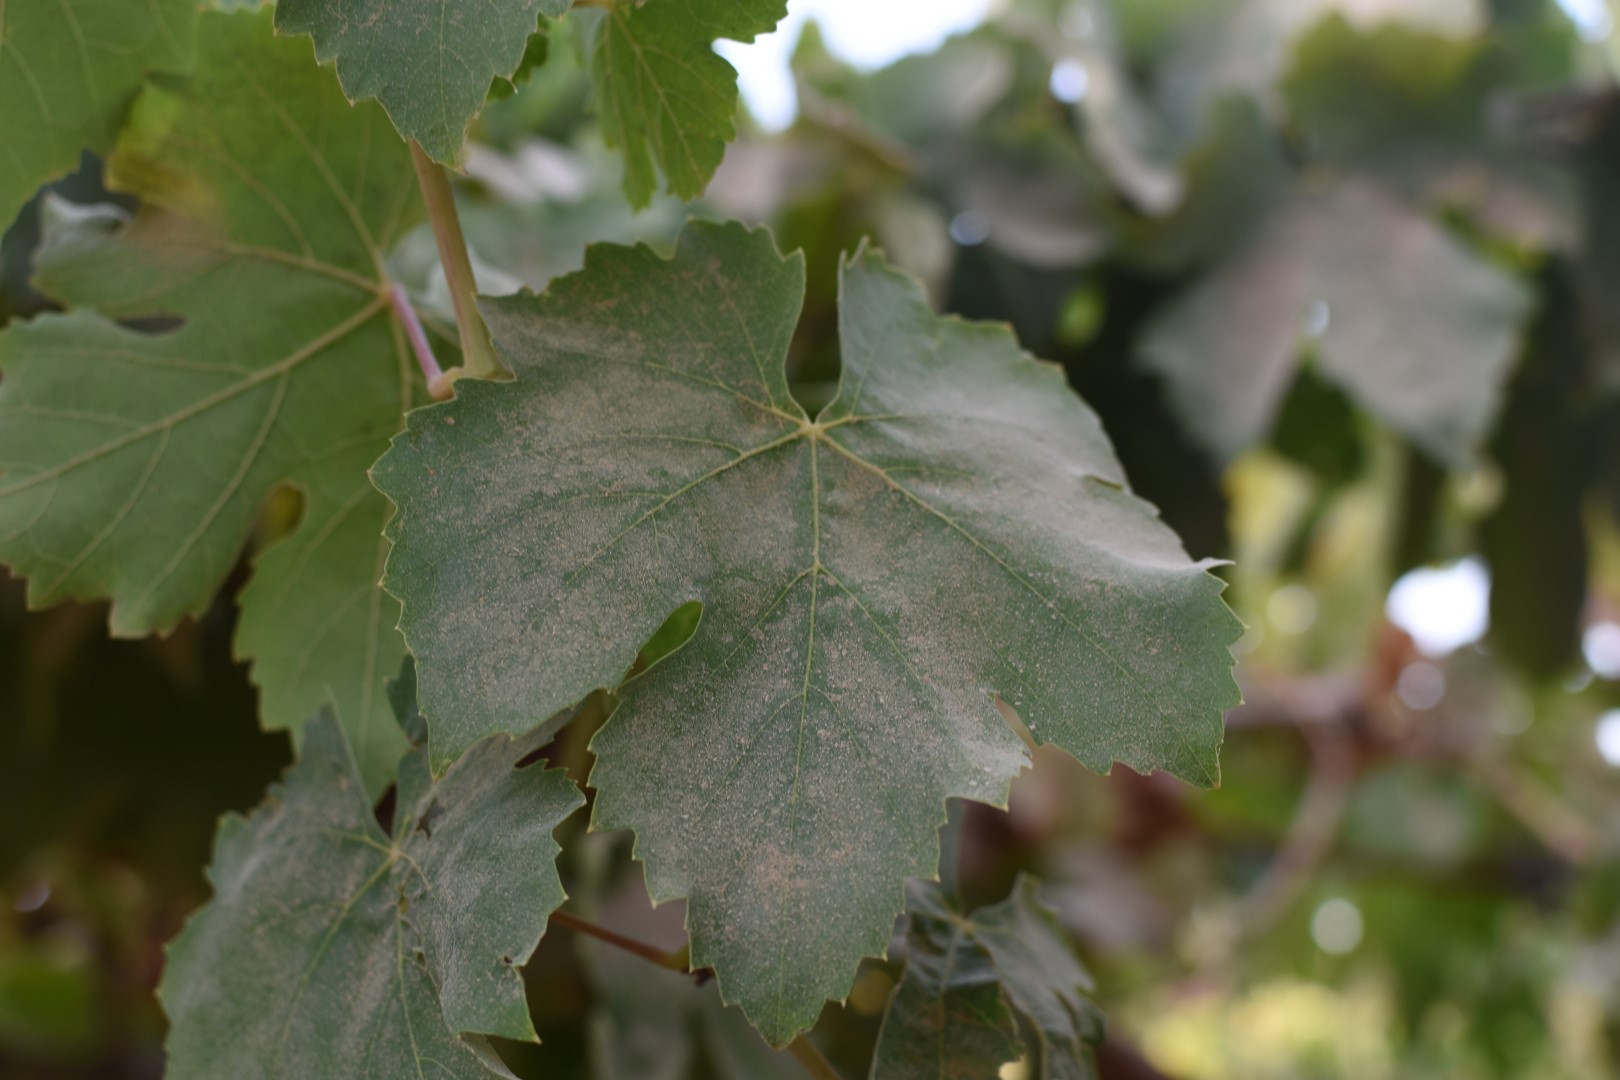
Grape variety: Thompson Seedless